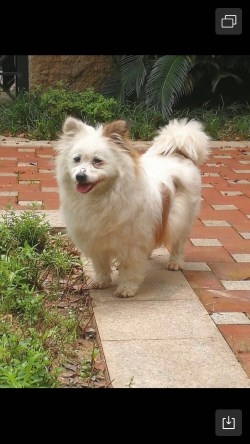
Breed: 2192-n000088-Samoyed